Rowley River

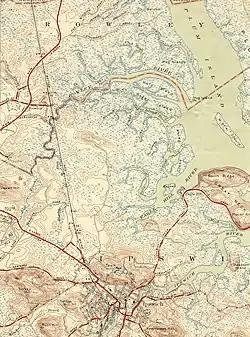
Rowley River

The Rowley River is a small river between Ipswich and Rowley, Massachusetts.